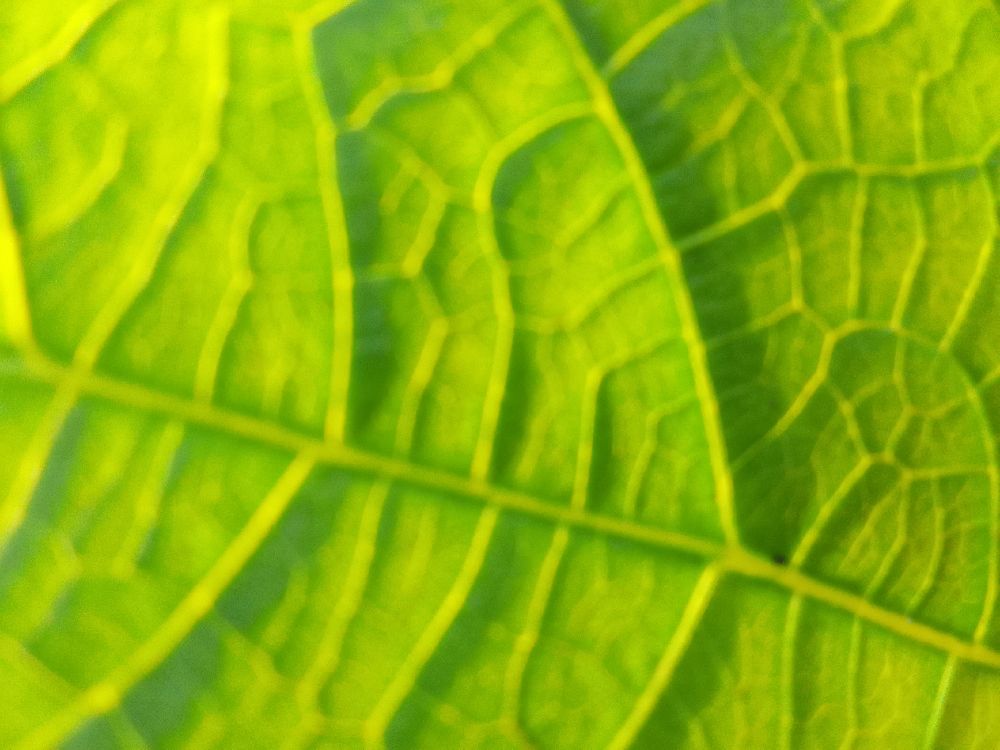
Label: healthy